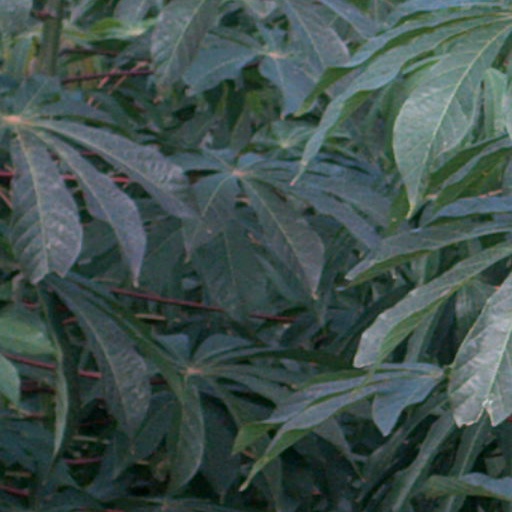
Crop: cassava